Incorrigible (1975 film)

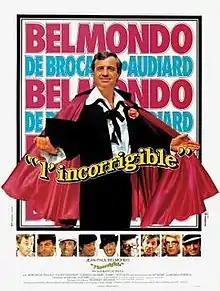

Incorrigible (French: L'Incorrigible) is a 1975 French comedy film directed by Philippe de Broca and starring Jean-Paul Belmondo, Geneviève Bujold and Capucine.